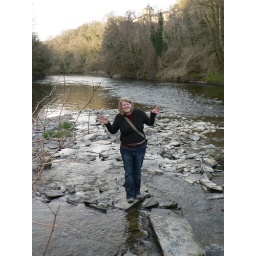
Jenn stranded on a stone in the river Teifi